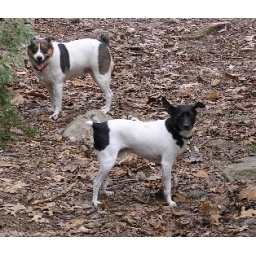
Rascal is the little black headed boy in front. They are rat terriers and will be 7 this summer.